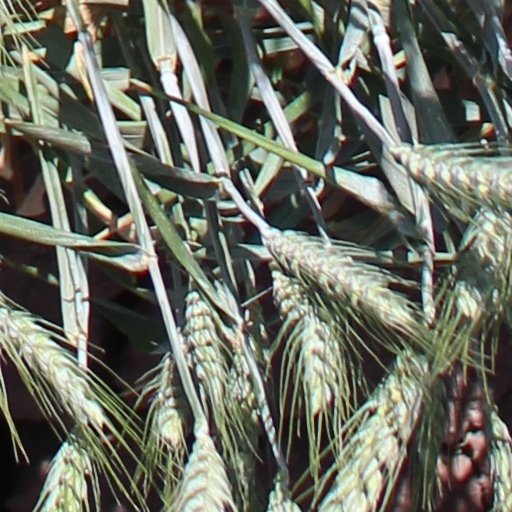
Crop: wheat